EMD SW1

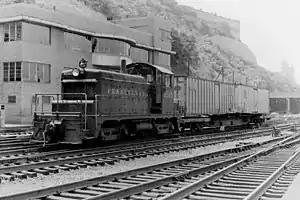
PC #8589, still in PRR livery, switching at Pittsburgh in 1970

The EMD SW1 is a diesel-electric switcher locomotive built by General Motors' Electro-Motive Corporation (later Division) between December 1938 and November 1953. Final assembly was at EMD's plant at LaGrange (McCook) Illinois. The SW1 was the second generation of switcher from EMD, succeeding the SC (cast frame) and SW (welded frame). The most significant change from those earlier models was the use of an engine of EMD's own design, the then-new 567 engine, here in V6 form. 661 locomotives of this design were built, with a gap in production between March 1943 and September 1945 due to World War II.